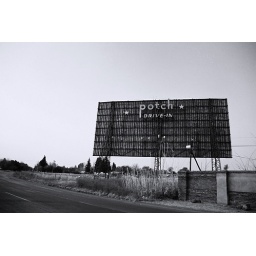
The old drive in theater screen in Potchefstroom. Taken about two months before its demolition.